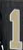
Number: 1